Japanese repair ship Akashi

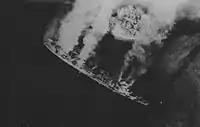
"Akashi" under attack on 30 March 1944 at Palau

On 30 March 1944, while anchored off Urukthapel in the Palau Islands, "Akashi" was hit numerous times by bombs and rockets from American aircraft from Task Group 58, during Operation Desecrate One. She was sunk in shallow water with her bridge still remaining above the water.